History of Póvoa de Varzim

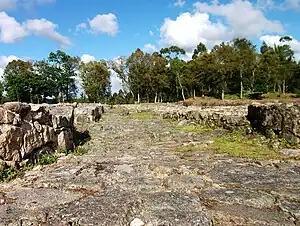
Preserved Decumanus street. The first granite buildings appeared in the 5th century B.C. The city developed with new technology and trade brought in by the Mediterranean cultures.

Widespread pillaging by rival tribes led the resident populations of the coastal plain of Póvoa de Varzim to raise a fortified town atop the hill that stood next to the sea. The city area covered and had several hundred inhabitants. The City prospered due to its strong defensive walls and its location near the ocean, which facilitated trade with the maritime civilizations of the Mediterranean Sea, especially during the Carthaginian dominion of the southern Iberian Peninsula.